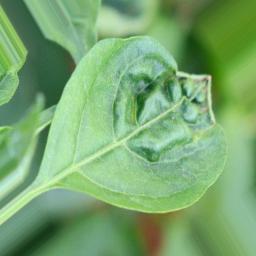
Label: mites_and_trips